Greek minuscule

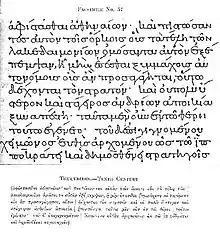
Earliest type of minuscule writing, from a 10th-century manuscript of Thucydides.

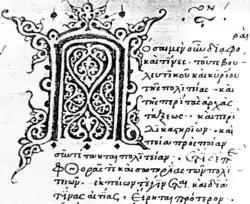
Later minuscule, 15th-century manuscript of Aristotle.

Greek minuscule was a Greek writing style which was developed as a book hand in Byzantine manuscripts during the 9th and 10th centuries. It replaced the earlier style of uncial writing, from which it differed in using smaller, more rounded and more connected letter forms, and in using many ligatures. Many of these forms had previously developed as parts of more informal cursive writing. The basic letter shapes used in the minuscule script are the ancestors of modern lower case Greek letters.